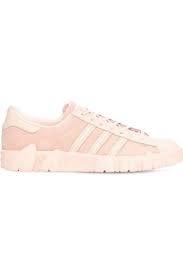
Label: Sneaker